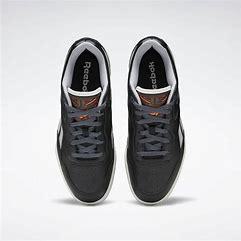
Brand: Reebok
Model: BB 4000 Ii